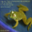
Label: frog